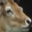
Label: deer